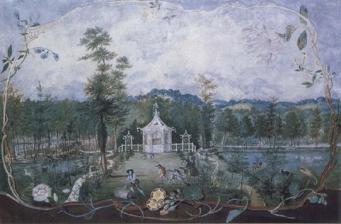
Building: Woodside, Old Windsor
Country: United Kingdom
Year built: 1947
Estate in Old Windsor, Berkshire, England The Chinese Kiosk, Woodside, Old Windsor . Thomas Robins the Elder , 1750s. Private collection. Woodside is a large detached house with 37 acres (15 ha) of gardens in Old Windsor , Berkshire , on the edge of Windsor Great Park . The house has been rebuilt several times since the 18th century. The Rococo gardens of Woodside were laid out in the mid-18th century and depicted by the artist Thomas Robins the Elder . The gardens were subsequently redesigned under Rosemary Verey and Roy Strong in the 1980s and 1990s. Woodside has been the home of the musician Sir Elton John since 1975. History Woodside (centre) on an 1870 Ordnance Survey map Woodside was originally built in the 1500s for Henry VIII 's surgeon, the site chosen so that the occupant could be summoned by an emergency flag flown at Windsor Castle . The house subsequently burnt down and has been rebuilt three times, most recently in 1947 in a style described as "post war mock Georgian ". At the time of Woodside's 1989 refurbishment the house consisted of eight bedrooms, five reception rooms, a billiard room, and a squash court in 37 acres (15 ha) of grounds. 18th century In 1752 Hugh Hammersley acquired Woodside upon his marriage to Ann Clark. By 1755 Hammersley had rebuilt the house in the fashionable Gothic revival style and laid out extensive plantings of shrubberies and flower gardens around the property. Hammersley's Rococo gardens at Woodside were captured in three paintings by Thomas Robins the Elder , including a 'Chinese kiosk', an early example of chinoiserie which was inspired by the Chinese Pavilion at Kew Gardens . Robins's paintings are the only evidence for the composition of Woodside's gardens in the 18th century. A broadside ballad of the 1750s in the English Broadside Ballad Archive collated by the University of California, Santa Barbara recounts the tale of a 'human monster' who resided at Woodside who had been "noted for the infamous feat of eating a cat alive" and that he had been "apprehended and committed to gaol, on a charge of murdering an infant six years old". 19th century Woodside was the home of John Ramsbottom (1778–1845), Member of Parliament for New Windsor between 1810 and 1845. The 1828 Visitants' guide to Windsor castle and its vicinity described Woodside as "having a very commanding appearance", surrounded by a "handsome park", and noted that it was "situated on the gentle declivity of a hill stretching from the Great Park to the Thames". According to the guide, the house was built during the reign of King George II . Woodside was advertised for sale in The Times in July 1849 through Messrs Daniel Smith and Sons. The advertisement described a "substantial mansion of the Elizabethan style of architecture" situated in a small park "studded with venerable old oaks and other valuable timber". The estate was listed at 122 acres (49 ha) including a small farm, "walled gardens, beautiful pleasure rounds, a conservatory, an ornamental cottage residence and farmhouse buildings". It was purchased at that time by the merchant William Devas, and was therefore the childhood home of the political economist Charles Stanton Devas . 20th century Colonel William Webb Follett died at Woodside in April 1926. His widow, Lady Julia Alice Kennedy, daughter of The 2nd Marquess of Ailsa , lived on at the house until her death in December 1936. A fire at the house in April 1928 considerably damaged woodwork and paneling dating back to the time of James II, and a 'large and historic old fireplace' had to be demolished to make way for the fire services. A wooden beam that had been 'smouldering for weeks' was believed to be the cause. Lady Julia's obituary in The Times wrote of her that "She never used a telephone or drove in a car, and her house, the largest in the village, was lit with oil lamps". Elton John Since 1975 the house has been the principal residence of the English musician and composer Sir Elton John . John also owns an apartment in Atlanta, Georgia, a villa near Nice on the French Cote d'Azur and a house in London's Holland Park district. John bought the house for £400,000 in 1974 (£5,265,382 at current prices) and subsequently brought in his collections of what the music writer Mick Brown described as 'High Rock'n'Roll Empire', including "jukeboxes and pinball machines; Tiffany lamps and art deco nymphs; red leather sofas; the odd Rembrandt etching; a disco; [and] a replica of Tutankhamun's state throne". The house also stored John's many costumes from his tours and the 4-foot-high (1.2 m) Doc Marten boots that he wore in the 1975 film Tommy . The contents of the house were subsequently sold at auction for $8.2 million at a 2,000-item four-day sale at Sotheby's in September 1988. John decided to refurbish and redesign Woodside after overcoming drink and drug addictions in the late 1980s, feeling that he "didn't want to be a middle-aged man who was a parody of his younger self" and that the house contained "a lot of kitsch ...it was more of an Aladdin's cave than a home." The subsequent redesign and refurbishment of the house was begun in 1989 and took three years initially whilst John was on tour supporting his then current album Sleeping With The Past .  It was carried out by Adrian Cooper-Grigg and Andrew Protheroe, with the proviso that they should attempt to create an English country house that resembled the seat of a well established family with their objects accumulated over successive generations. Protheroe said that John "wanted it to look like something that had evolved ...something that had happened instead of being contrived"; the pair consequently acquired many antiques and objets d'art. Brown described the interior decoration on his 2010 visit as consisting of "capacious sofas – an aura of Aubusson, cut moquette, damask – and deep carpets. There are vases spilling with flowers, elaborately carved tables, every surface covered with exquisite porcelain." The restrictions on building materials after the Second World War meant that Woodside's ceilings are comparatively low at only 8 feet 6 inches (2.6 m), and to increase the perceived height of the rooms Cooper-Grigg and Protheroe added columns and mouldings and allowed draperies to pool on the floor. The indoor swimming pool was redesigned to resemble an ancient Roman bath and the front entrance was designed to highlight the enfilade that centres on a gazebo and waterfall in the gardens. A shell room was created with conches and cockle shells over a four-month period. An 18th-century orangery at the end of the drive was restored in the late 1990s. Viscount Linley designed a marquetry screen that surrounds the bed in the master bedroom, and a chest of drawers in which some of John's collection of hundreds of spectacles are kept. John's archive of 70,000 CDs is housed next to the gym. Woodside is the site of The White Tie and Tiara Ball, an annual charitable ball held to raise money for the Elton John AIDS Foundation. Art The main house is hung with mainly 18th- and 19th-century paintings, including works by Helen Allingham , Arthur Devis , Thomas Gainsborough , Henry Scott Tuke , and watercolours by Edward Lear . A former garage block situated at the rear of the main house has been redesigned as a purpose-built art gallery; it stands between the main house and Woodside's tennis court. It was designed by the architect Jack Schneider and was completed in 2009. One wall of the gallery is clad in copper, with another featuring a running waterfall. The mezzanine level of the gallery is home to a large library of art books. The writer Mick Brown described entering the gallery as "like stepping into an adjunct" of the Tate Modern . The gallery contains a large tapestry of John by Chuck Close given as a present by Close for John's 60th birthday, as well as pieces by Louise Bourgeois , Jake and Dinos Chapman , Gilbert and George , Antony Gormley , Andreas Gursky , Damien Hirst , Philip Taaffe , and a self-portrait by Gillian Wearing . Gardens The drive and main entrance of Woodside in 2007 The present gardens at Woodside were laid out in the late 1980s by the garden designers Gordon Taylor and Guy Cooper under the direction of Rosemary Verey . Verey's biographer, Barbara Paul Robinson, felt that working for John with his large annual expenditure on Woodside was a welcome change for her since she had become used to clients who complained about costs. After being contacted by John's personal assistant in 1987, Verey recalled the name 'Woodside' from Robins's 18th-century paintings of the Rococo garden, and found a limited edition of a book featuring the paintings, which she presented to John. Verey was asked for a detailed garden plan for Woodside at short notice in 1988, and enlisted the help of Taylor and Cooper as she had no garden staff of her own. She described herself as an 'advisor' on the garden project, which involved detailed minuted meetings with landscape designers, architects and full-time gardeners. A water garden at Woodside with spouting fountains, large 'overflowing' flowering pots and scented borders was inspired by the Generalife gardens of the Alhambra in Granada. Verey claimed credit for its creation against the wishes of other gardeners; it is not clear who is responsible for its creation. Verey initially planted and helped develop a white garden, a rainbow border (nicknamed the Ribbon Borders) inspired by Gertrude Jekyll , a scented garden, and an 18th-century garden at Woodside. The drive toward the main entrance of the house is lined with white rose bushes. Verey's white garden at Woodside was inspired by the white garden at the Sissinghurst Castle Garden , designed by Vita Sackville-West . Verey toured the gardens of Woodside in her BBC documentary The English Country Garden , broadcast in October 1996. The art historian and garden designer Sir Roy Strong created a classical Italian garden for John, at the behest of John's friend the fashion designer Gianni Versace . Strong had previously created gardens for Versace at his homes in Lake Como and Florida, the Villa Fontanelle , and the Casa Casuarina , respectively. The creation of Strong's Italian garden of scarlet geraniums and boxwood necessitated the moving of Verey's white garden, which upset her. Verey complained to friends, saying that if John had wanted an Italian garden, "then why didn't he buy a house in Italy?!" and wrote that "Sadly (for me), Elton decided he wanted an Italian garden so after six years my white garden has gone and statues and vistas have taken over. I wonder, does an Italian garden blend with and complement an English Regency house?". John's head gardener, Helen Finch, maintained the gardens. Verey later attended John's 50th birthday at Woodside dressed as the rainbow border. Various follies are scattered in the garden, including a red telephone kiosk and a red post box. In the woodland, a life-size fibreglass Tyrannosaurus named Daisy has eyes which light up when people pass by. Daisy was moved into the woodland by helicopter when the gardens were redesigned; she was a present to John from Ringo Starr (other sources say George Harrison or Paul McCartney ). The T-Rex was previously in the gardens of Ringo's Tittenhurst Park, a 72-acre estate outside of Ascot that he had purchased from John Lennon in 1973. When Ringo sold Tittenhurst Park in 1988, the T-Rex was given to Elton John. A folly in the garden resembling nearby Windsor Castle was constructed as a stable for John's donkeys and pony during the late 1980s renovations. The gardens are also home to a former W2-class Melbourne tram (No. 520) which John imported from Australia in the 1980s in what he described as one of "my drug-induced moments", stating in a 2010 interview that the tram cost "Ten thousand to buy it. And a million to ship it over". The gardens of Woodside also contain an organic vegetable garden ; one of John's pumpkins from the garden won third prize at a horticultural show. In 1997 the garden was maintained by a head gardener and five full-time gardeners. The gardens were the subject of the 1997 book Elton John's Flower Fantasies: An Intimate Tour of his House and Garden by Caroline Cass. References